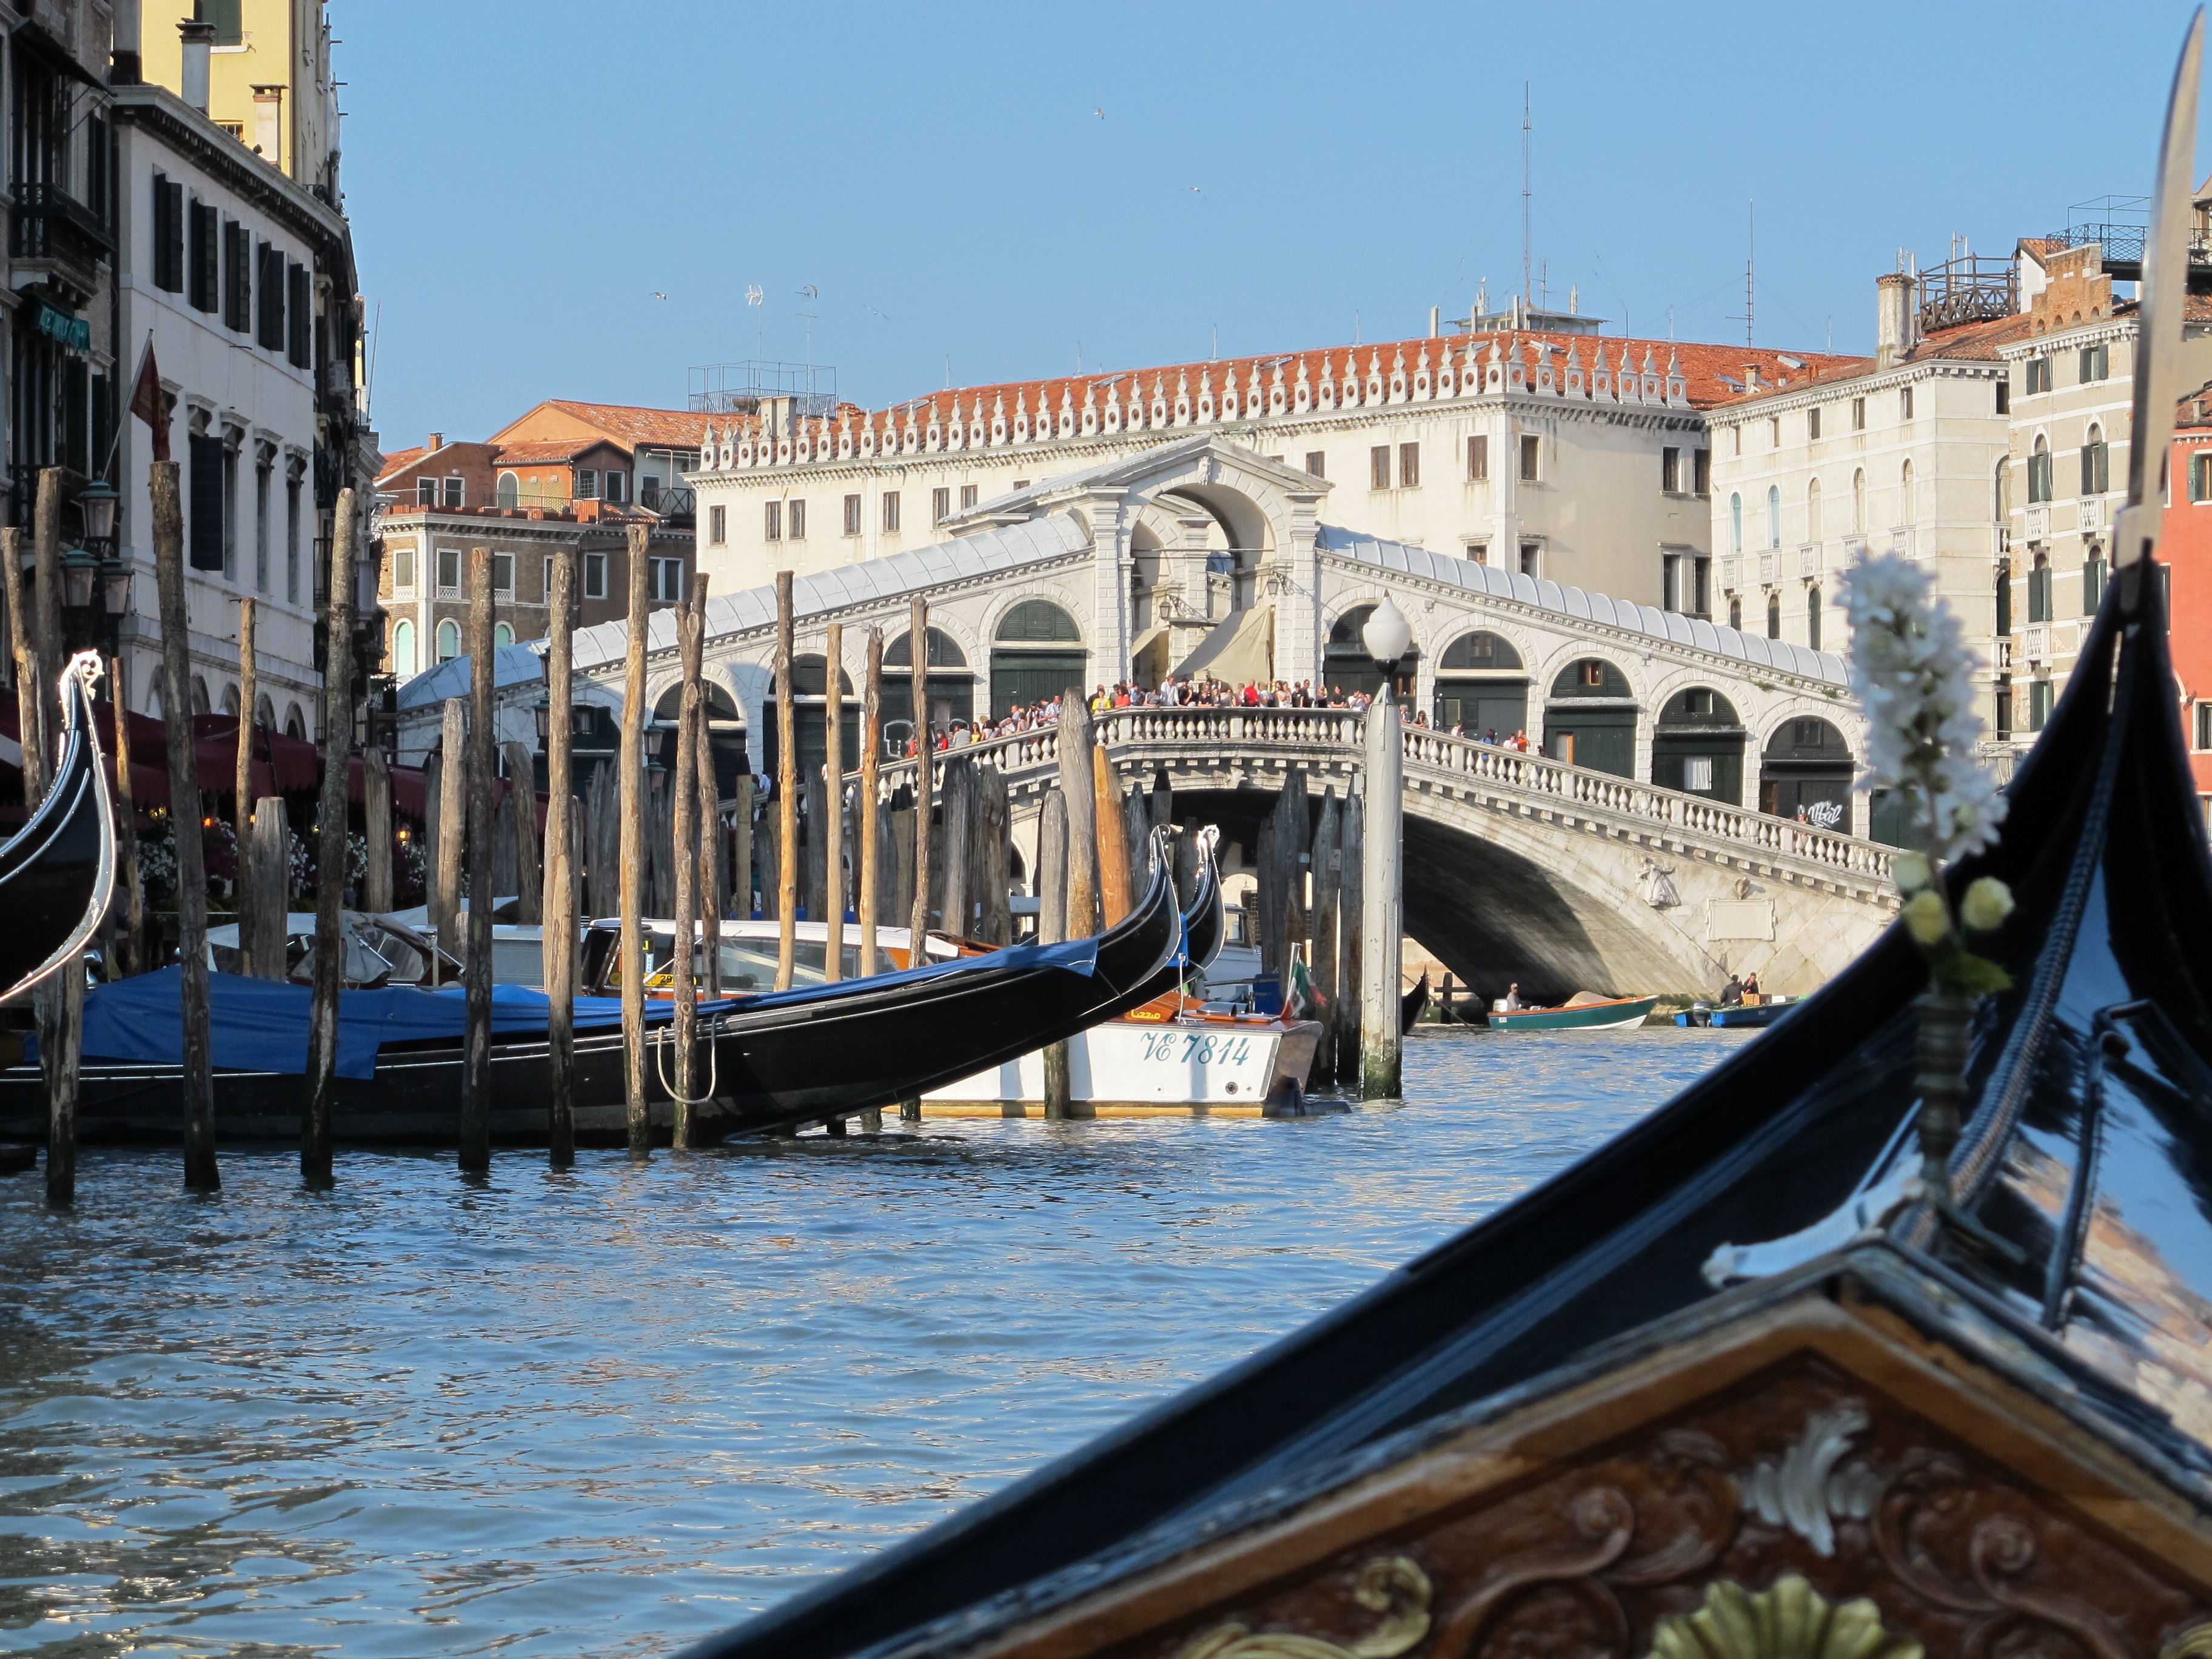
boat, canal, vehicle, italy, venice, waterway, boating, channel, gondola, watercraft, canale grande, rialto bridge